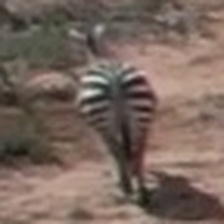
Pose orientation: back